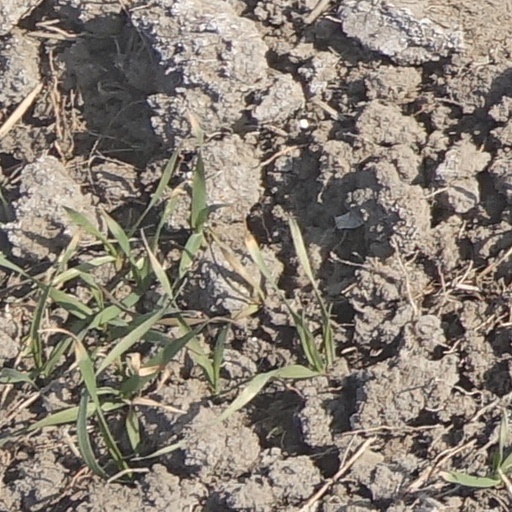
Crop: wheat